Alcancías

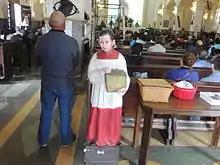
Alcancía in the form of an altar boy

The first movement has a complex and unorthodox three-part architectural structure; the second, lyrical movement is in essence a folk song; and the last movement has the character of a lively traditional huapango.